Toxic heavy metal

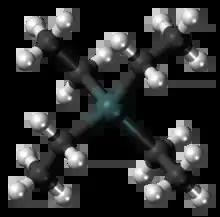
Tetraethyl lead is one of the most significant heavy metal contaminants in recent use.

Toxic metals are found naturally in the earth, and become concentrated as a result of human activities, or, in some cases geochemical processes, such as accumulation in peat soils that are then released when drained for agriculture. Common sources include fertilisers; aging water supply infrastructure; and microplastics floating in the world's oceans. Arsenic is thought to be used in connection with coloring dyes. Rat poison used in grain and mash stores may be another source of the arsenic.